Monsieur Klein

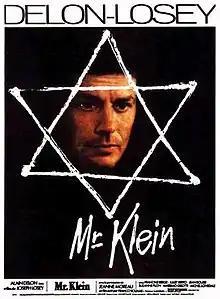
U.S. theatrical release poster

Monsieur Klein is a 1976 mystery drama film directed by Joseph Losey, produced by and starring Alain Delon in the title role. Set in occupied France, the Kafkaesque narrative follows an apparently Gentile Parisian art dealer who is seemingly mistaken for a Jewish man of the same name and targeted in the Holocaust, unable to prove his identity.